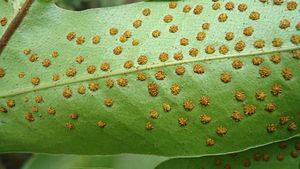
Drynaria est un genre de fougères de la famille des Polypodiaceae. Il contient environ 16 espèces et un hybride naturel.